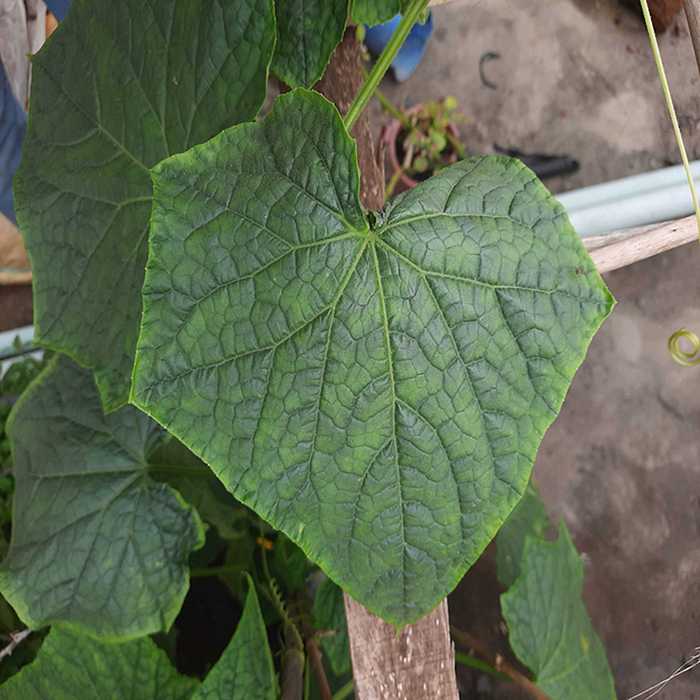
Plant: Cucumber
Label: Fresh leaf